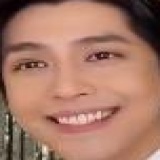
ca sĩ Noo Phước Thịnh